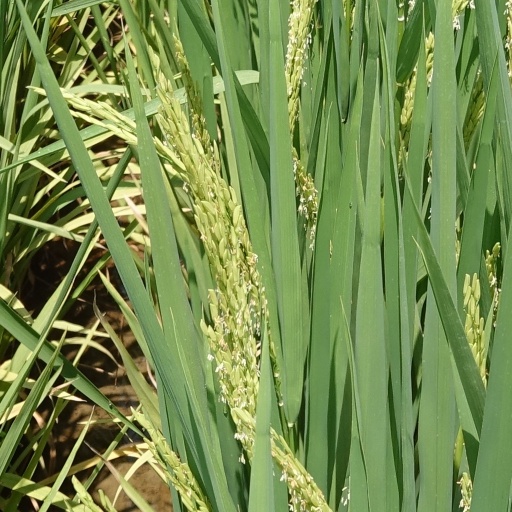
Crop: rice